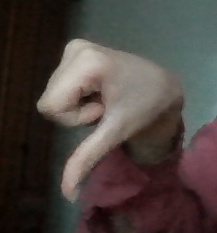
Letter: waw